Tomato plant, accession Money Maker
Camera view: bottom (45 deg); turntable rotation: 0 degrees
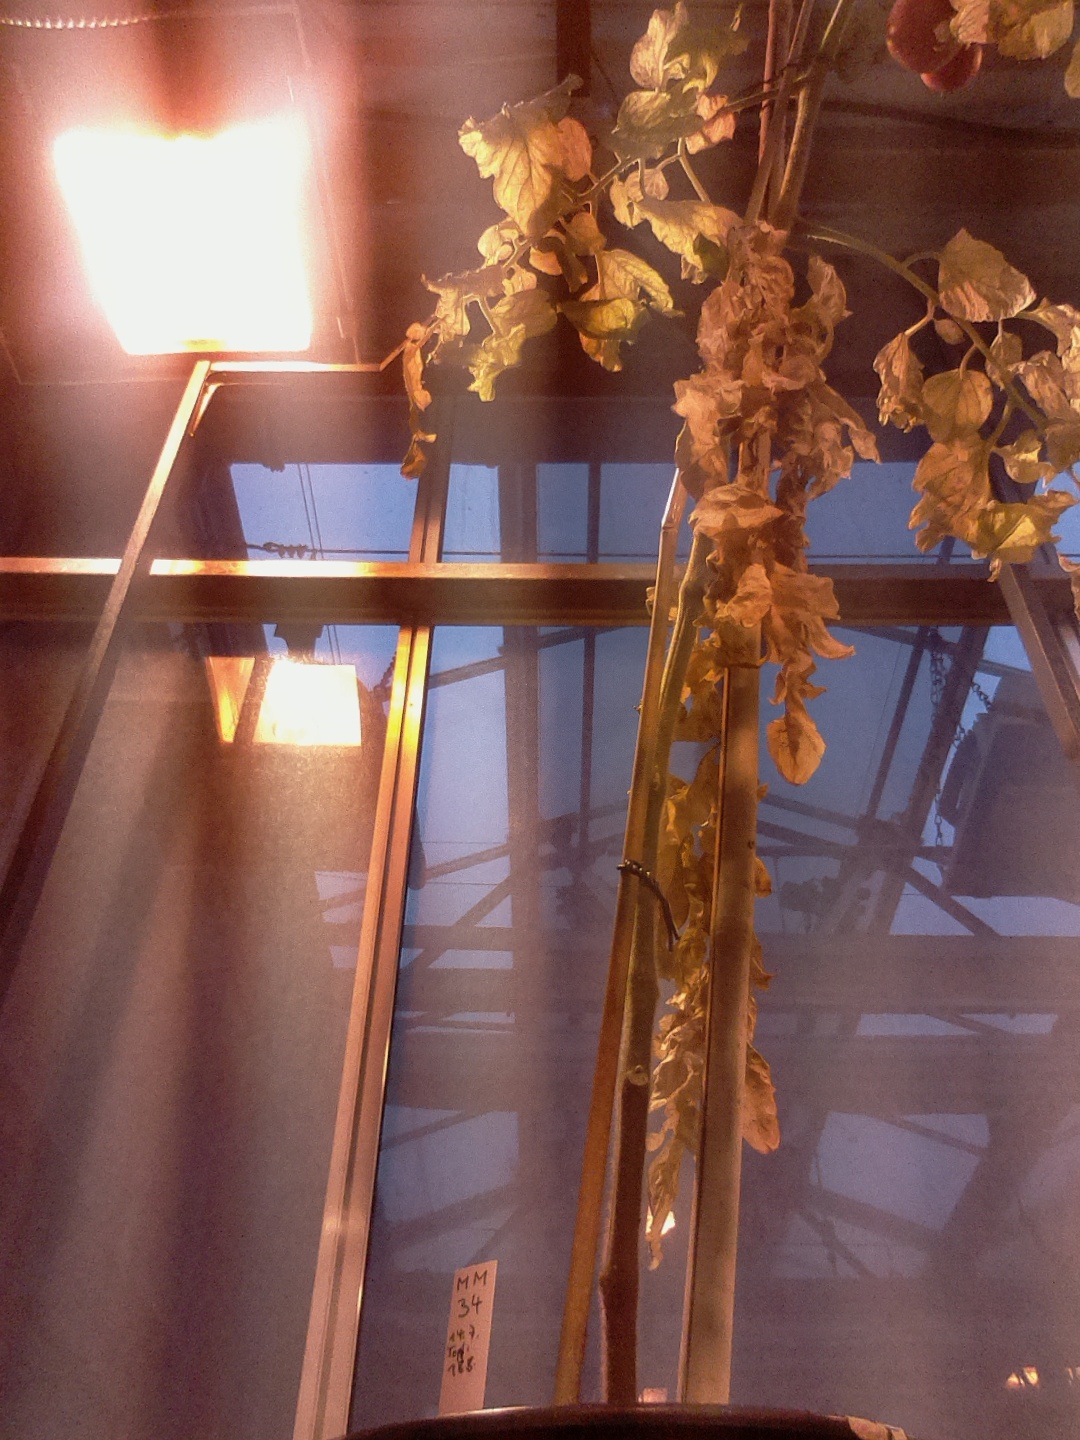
BBCH growth stage 88: 80%-90% of fruits show typical fully ripe color